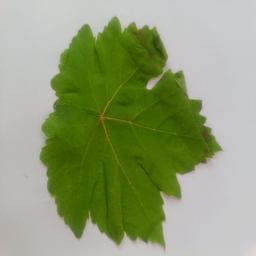
Label: Healthy Leaves